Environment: real
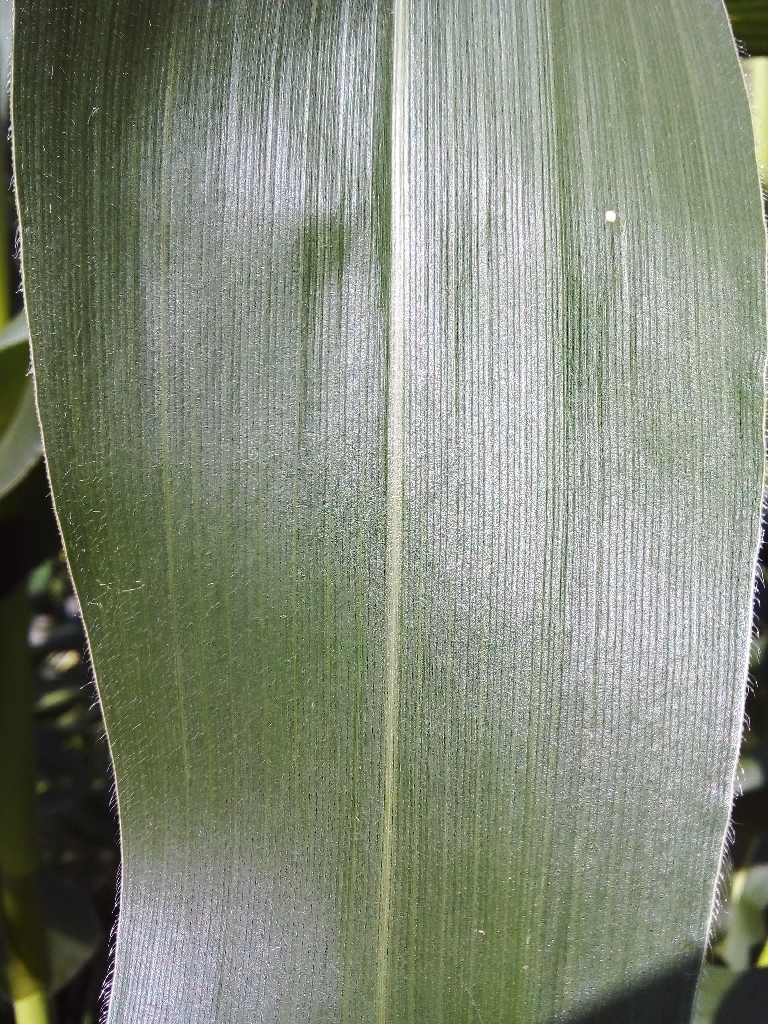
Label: healthy